The Red Thread (De Rode Draad)

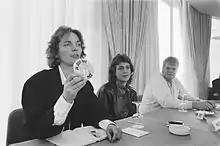
Promotion of condom usage by "De Rode Draad" (1987)

The Red Thread (De Rode Draad in Dutch) was an advocacy-support group for prostitutes in the Netherlands. It was formed in 1985 and declared bankrupt in 2012. The name The Red Thread (De Rode Draad) was inspired by Nathaniel Hawthorne's novel The Scarlet Letter, in which a 'sinful' woman has to put a red letter A on her clothing.